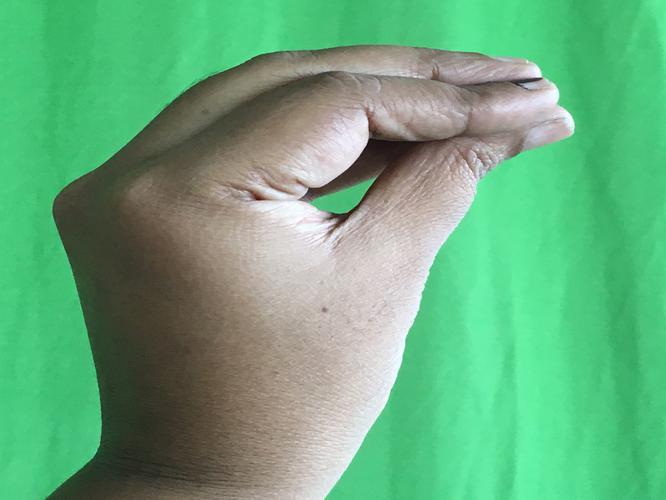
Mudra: Mukulam
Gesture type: single_hand